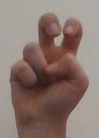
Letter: toot